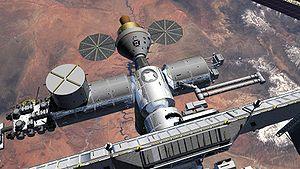
Orion est un vaisseau spatial de la NASA destiné à transporter un équipage d'astronautes au-delà de l'orbite terrestre basse. Il est initialement développé dans le cadre du programme Constellation dont l'objectif est d'emmener des hommes sur la Lune à l'horizon 2020 et de remplacer la navette spatiale pour la relève des équipages de la Station spatiale internationale. En février 2010, le programme Constellation est abandonné et après avoir envisagé d'annuler le développement du vaisseau, la NASA décide de poursuivre son développement pour de futures missions de survol de la Lune et des astéroïdes et éventuellement le transport de l'équipage de la Station spatiale internationale. Il doit être placé en orbite par le lanceur lourd SLS dont le développement a été décidé à la suite de l'abandon du programme Constellation.